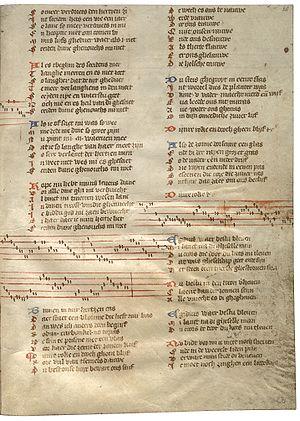
Le manuscrit de Gruuthuse est un recueil d'œuvres littéraires et de chansons en moyen néerlandais dont le noyau le plus ancien remonte vraisemblablement à 1395 environ, tandis que les plus récentes contributions dateraient d'environ 1408. Il faisait probablement partie de la bibliothèque de Louis de Gruuthuse.
Egidius Kwartet est un quatuor vocal néerlandais spécialisé dans la musique de la Renaissance et la musique contemporaine aux Pays-Bas, dans le sens large du terme.